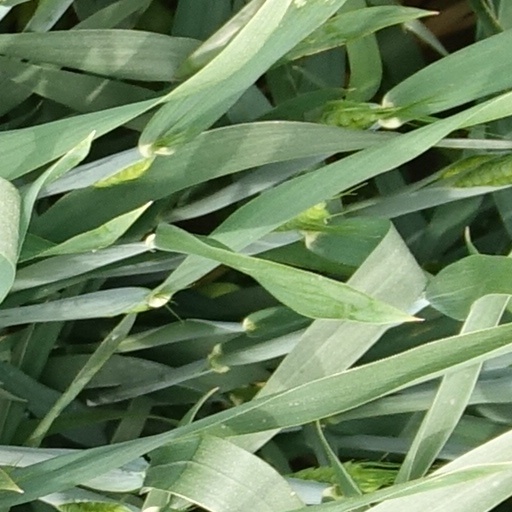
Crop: wheat